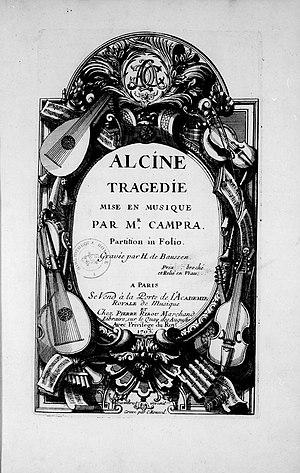
page de titre d'Alcine d'André Campra, gravée par Claude Roussel, 170
Claude Roussel, né vers 1655, mort vraisemblablement avant le 20 décembre 1735, est un imprimeur et graveur de musique français.
André Campra est un compositeur français, baptisé à Aix-en-Provence le 4 décembre 1660 et mort à Versailles le 29 juin 1744.